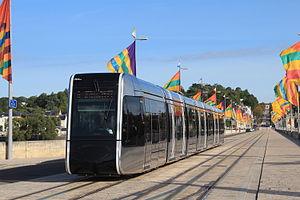
Le tramway de Tours fait référence aux réseaux de tramway de l'agglomération de Tours, en Indre-et-Loire, dans la région française Centre-Val de Loire, en place à différentes époques :
Le Pont Wilson, construit entre 1765 et 1778, est le plus vieux pont de Tours. Composé de 15 arches, il est long de 434 mètres et enjambe la Loire. Les Tourangeaux le surnomment « Pont de pierre ». Il débouche au sud de la place Choiseul au bas de l'avenue de la Tranchée et au nord de la place Anatole-France devant la rue Nationale.